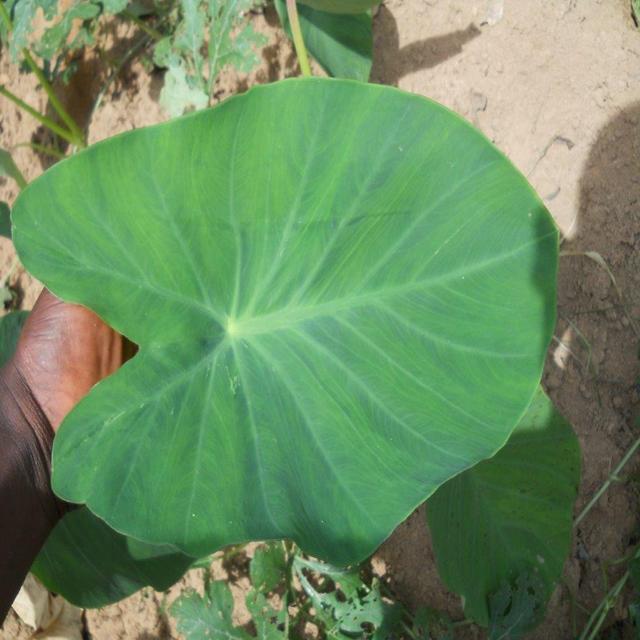
Label: Healthy